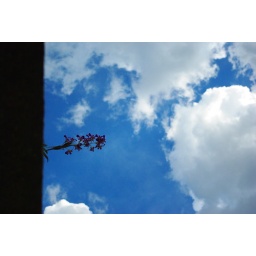
A flower in the sky